TMEM249

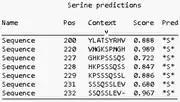
TMEM249 predicted serine phosphorylations at the C-terminus of the protein.

There is an area near the 3’ end of the protein that is predicted to be heavily serine phosphorylated. This end of the protein is likely on the cytosolic half of the protein and serves in some activation function of a pathway.